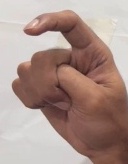
ASL sign: X